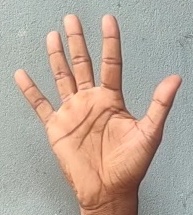
ASL sign: 5